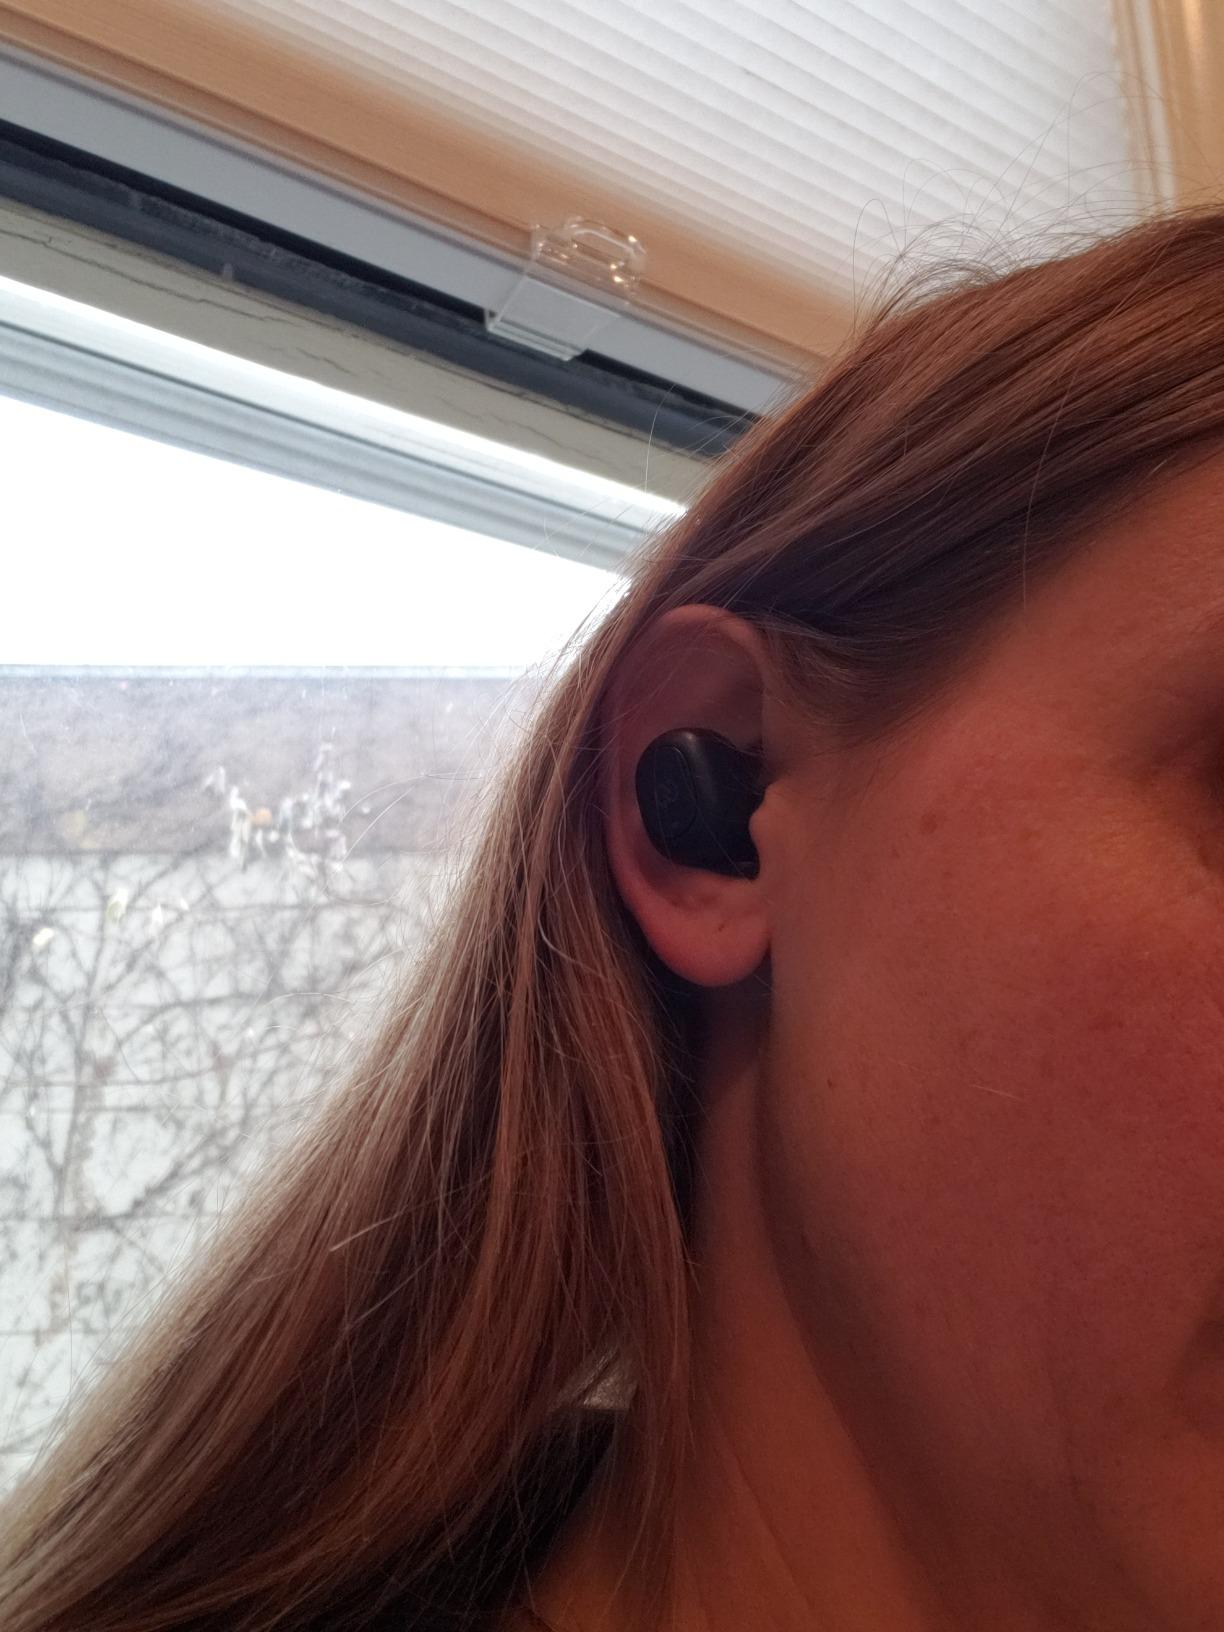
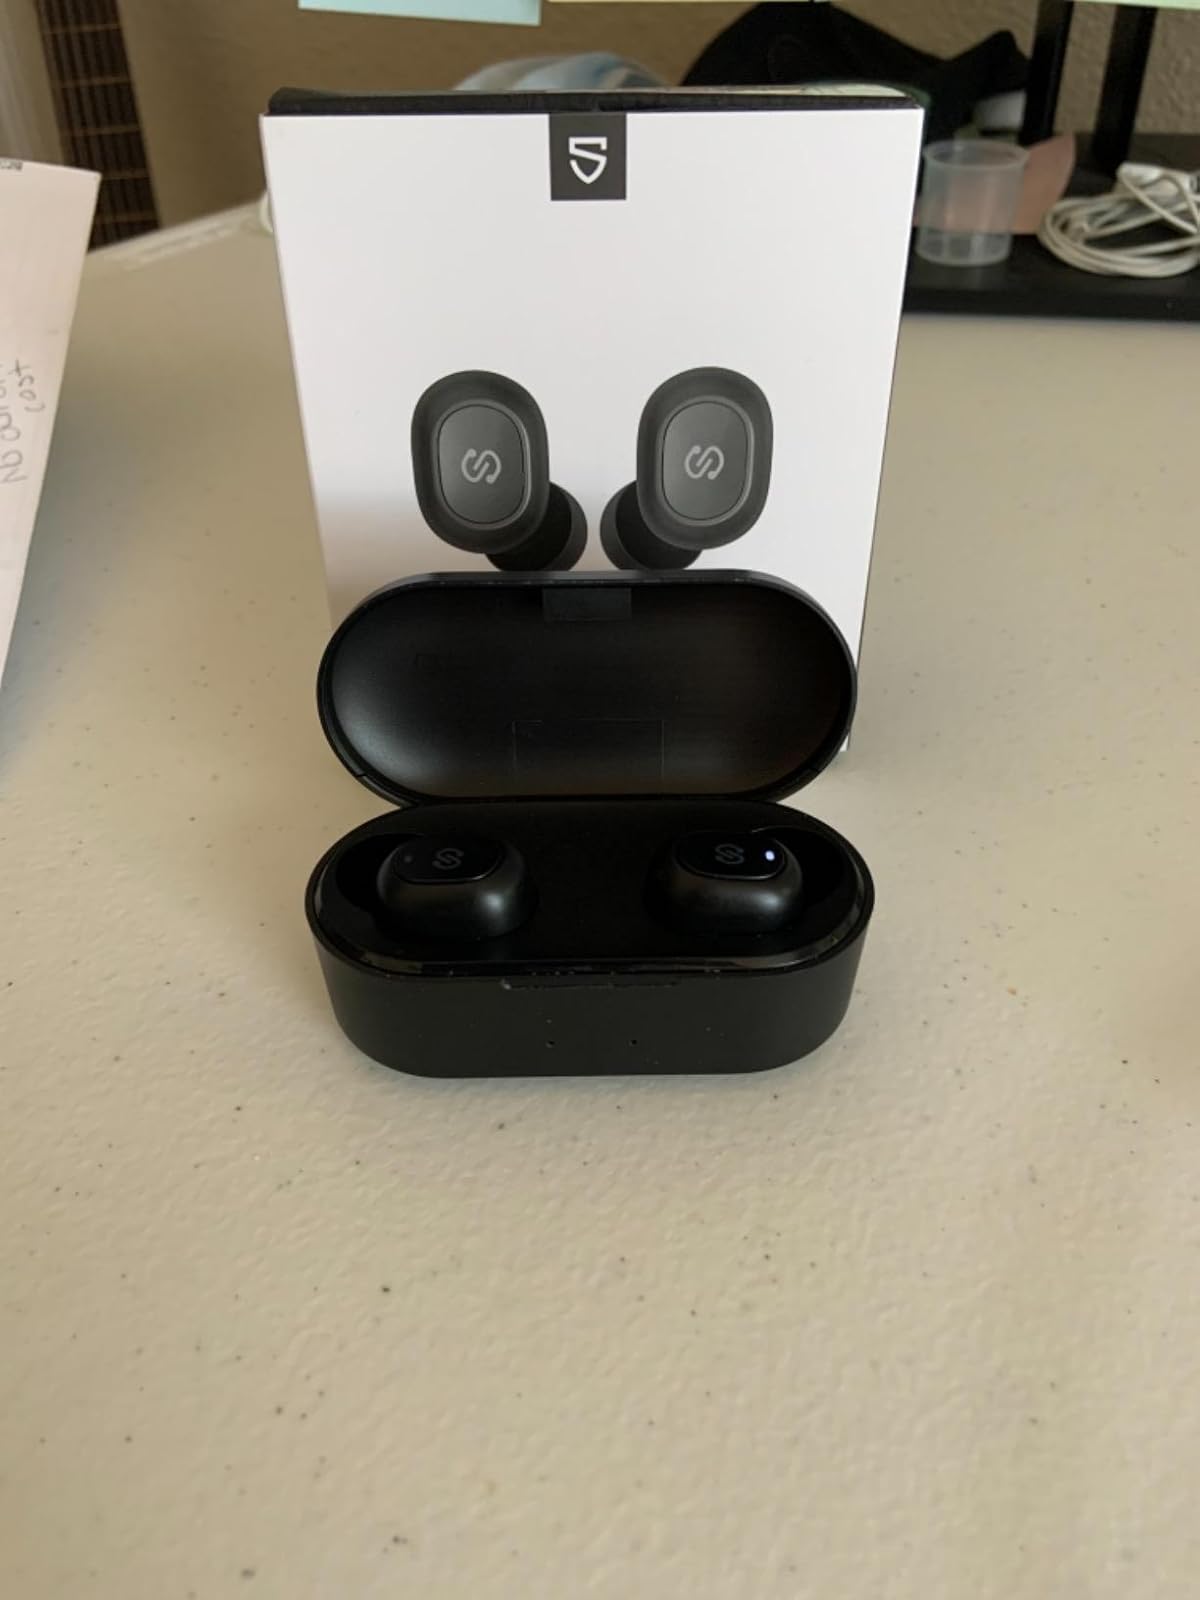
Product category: earbuds
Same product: yes